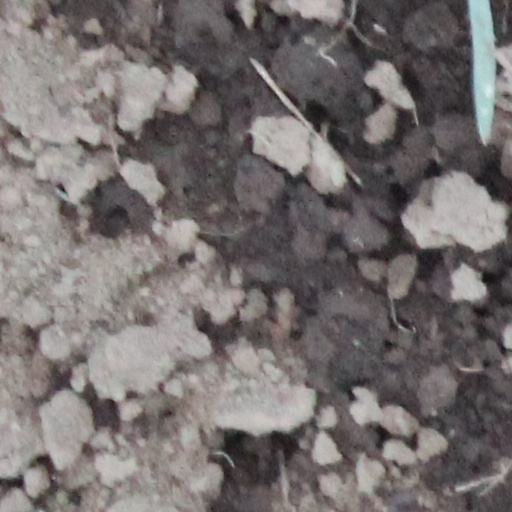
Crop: wheat